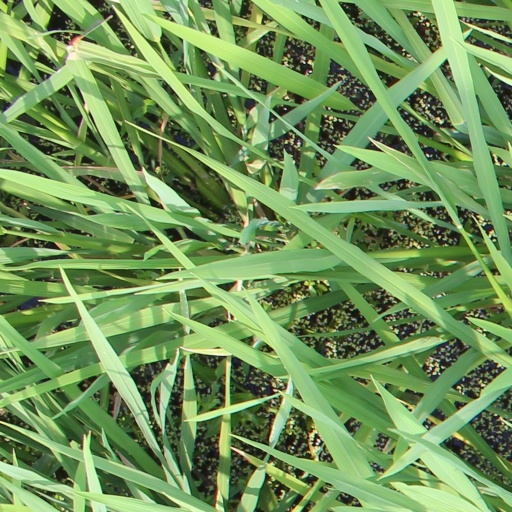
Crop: rice